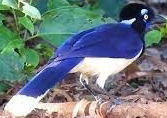
Species: PLUSH CRESTED JAY
Scientific name: CYANOCORAX CHRYSOPS
ImageNet parent category: jay